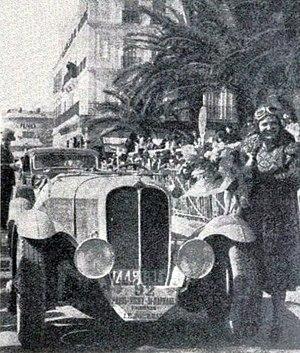
Germaine Rouault, victorieuse de rallye Paris-Saint-Raphael 1936, sur Delahaye 18CV Sport.
Germaine Rouault était une pilote automobile française, née le 16 août 1905 à Paris et morte le 4 novembre 1982 à Sevran, de rallyes et courses sur circuits, qui concouru durant près d'un quart de siècle.